Lissan House

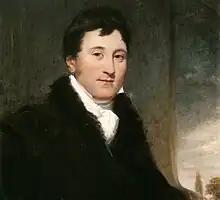
Sir Thomas Staples, 9th Baronet (1775-1865) by Martin Cregan

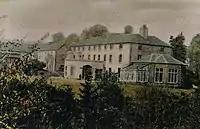
Lissan House c.1890 showing the Porte Cochère added by Sir Nathaniel Staples

The eighth Baronet, Sir Robert, died without legitimate issue, so the Dunmore property was bequeathed to his eldest (illegitimate) son, while the Baronetcy was inherited by John Staples' eldest son Thomas who thus became the ninth Baronet and reunited the title with the Lissan Estate. Sir Thomas Staples Q.C. was a notable lawyer and was appointed Queen's Advocate in Ireland in 1845. He married Catherine Hawkins, another heiress. He purchased the largest town house on Merrion Square in Dublin (now the Irish Architectural Archive) and made several significant additions to Lissan House, most notably the large ballroom built to take advantage of views over the water gardens. No expense was spared on the construction of this room which was fitted with an early central heating system, was double glazed and which had sprung floorboards to aid dancing. The curious dovetail joints of the floor boarding are quite remarkable and it is clear that the timbers were set with neither nail nor screw. The room was decorated in a striking oriental scheme of scarlet and black and was decorated with vastly expensive hand-painted Chinese wallpaper possibly originally purchased by Sir Thomas' sister Grace, Marchioness of Ormonde for Kilkenny Castle. Small portions of this wallpaper survive today, touched up by the last owner.